Storyteller (video game)

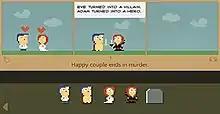
Screenshot of the early prototype of the game that won the IGF Nuovo in 2012.

"Storyteller" has been under development by Argentine game designer Daniel Benmergui since 2009. An early prototype of the game was awarded the Independent Games Festival's innovation award, the "Nuovo", in 2012.